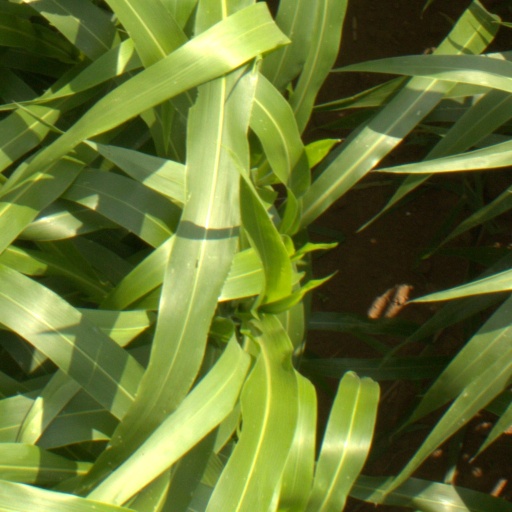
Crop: sorghum